DBase

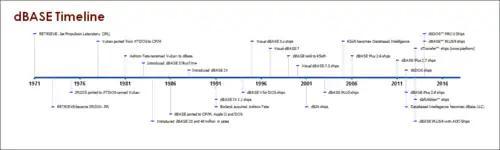

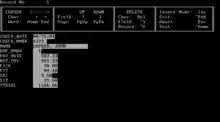
Screenshot of dBase III with screen mask

dBase is an application development language and integrated navigational database management system. Like BASIC it offers immediate results to interactive commands which likely contributed to dBASE's early sales success, as customers in computer stores could quickly enter data and ask questions about it. Ashton-Tate labeled dBASE as "relational" but it does not meet the criteria defined by Dr. Edgar F. Codd's relational model. "dBASE used a runtime interpreter architecture, which allowed the user to execute commands by typing them in a command line “dot prompt.” Similarly, program scripts (text files with PRG extensions) ran in the interpreter (with the DO command).